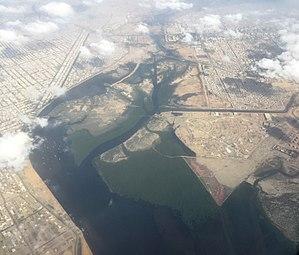
Le district de Korangi est une subdivision administrative du sud de la province du Sind au Pakistan. Inclus au sein de la division de Karachi, il fait également partie de la mégapole de Karachi. Aboli en l'an 2000, le district a été rétabli en juillet 2011.